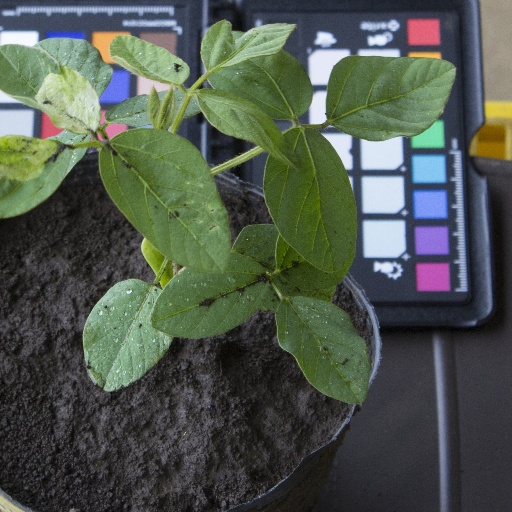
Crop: soybean